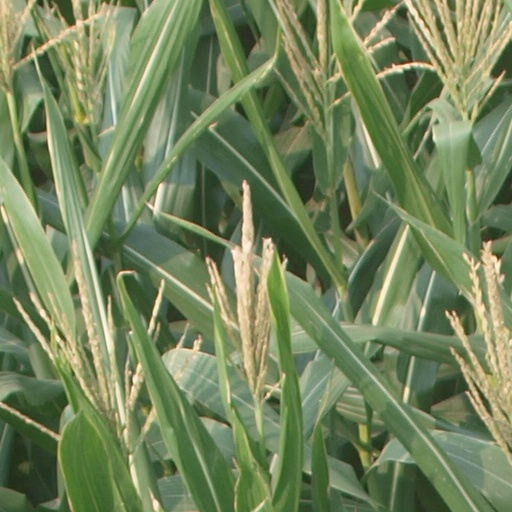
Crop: maize; corn